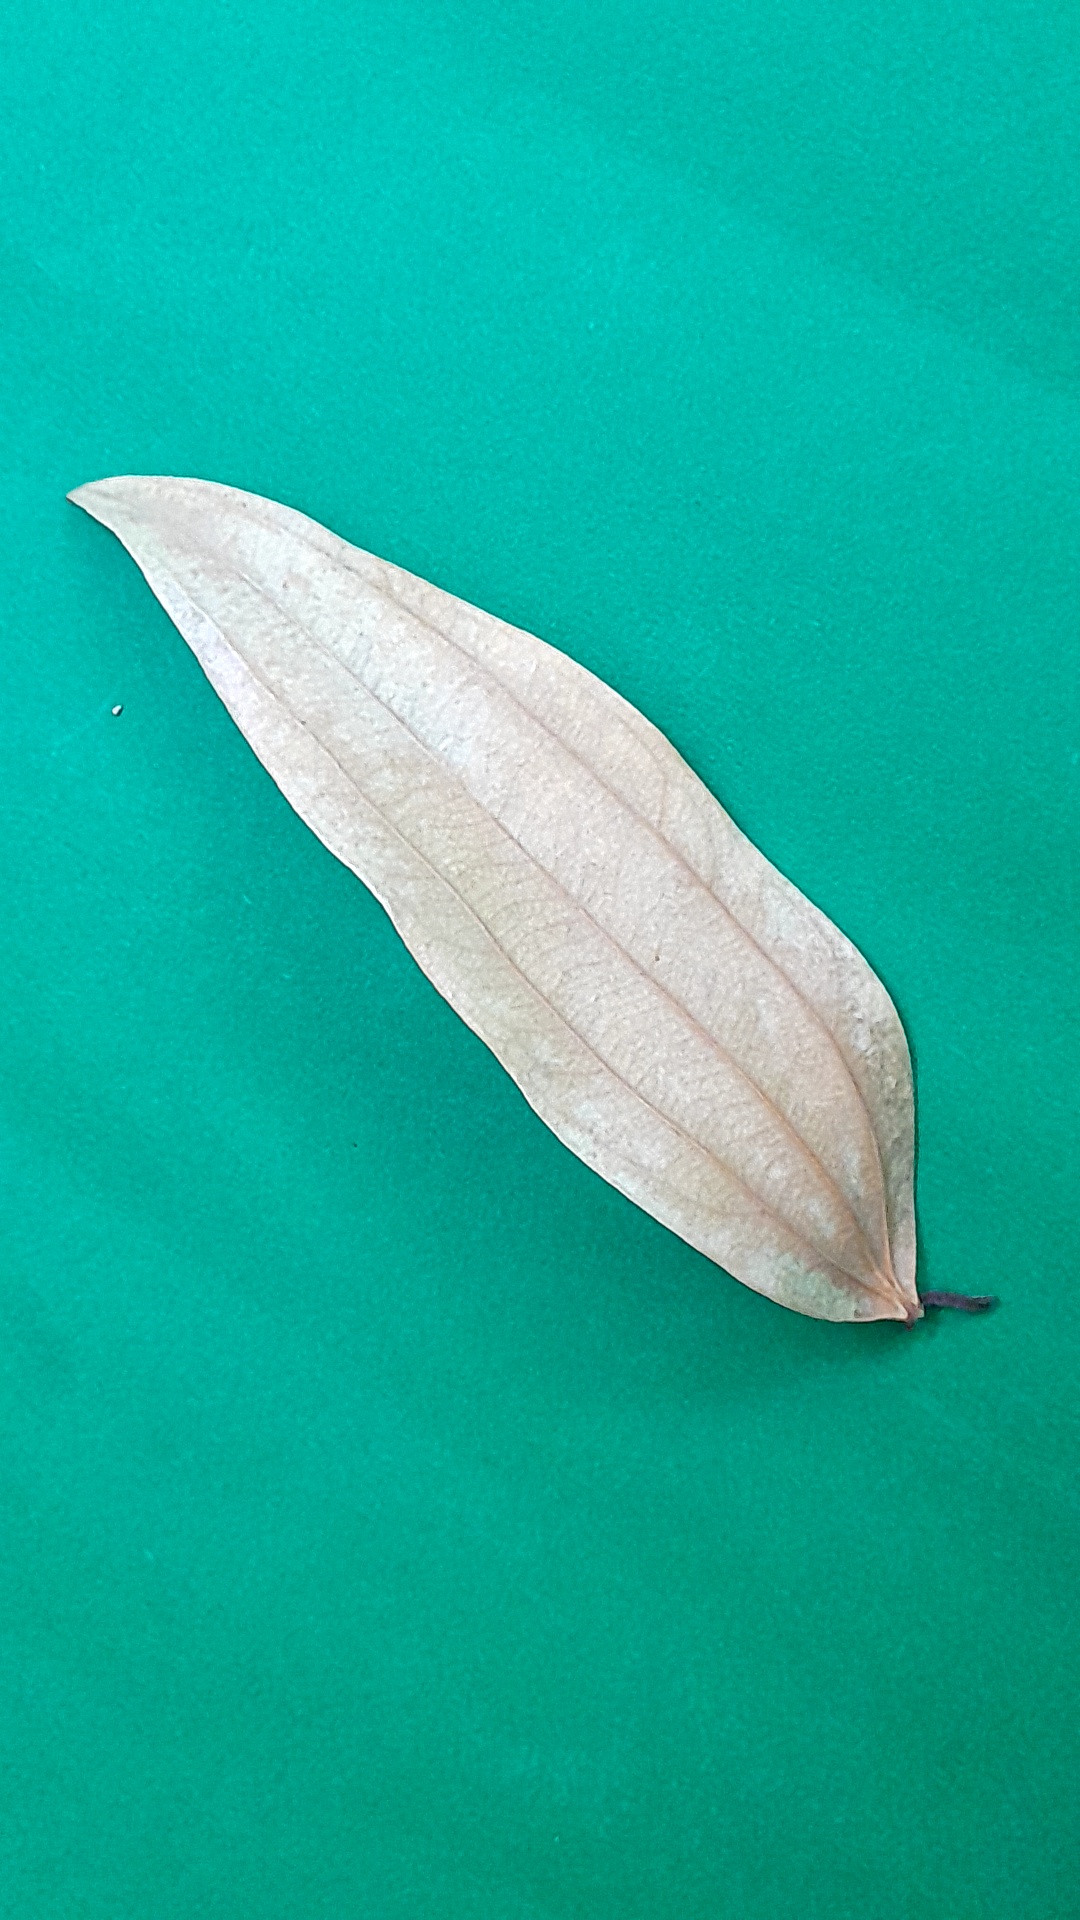
Label: Dry Leaf